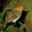
Label: bird